Partition of Quebec

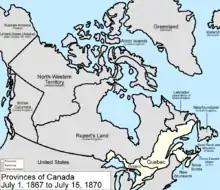
Provinces of Canada at Confederation in 1867

The partition movement dates from May 1976, when William Shaw, a candidate for the leadership of the Union Nationale, proposed the idea in a series of interviews with journalists. Writing several years later, Shaw recounted one of these interviews: "I said to the journalist at that time, ‘I want to introduce a new word into the lexicon of Canadian politics—PARTITION. The threat of partition will prevent separation.’"